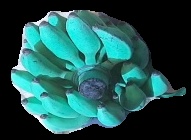
Variety: elakki-bale
Grade: grade3